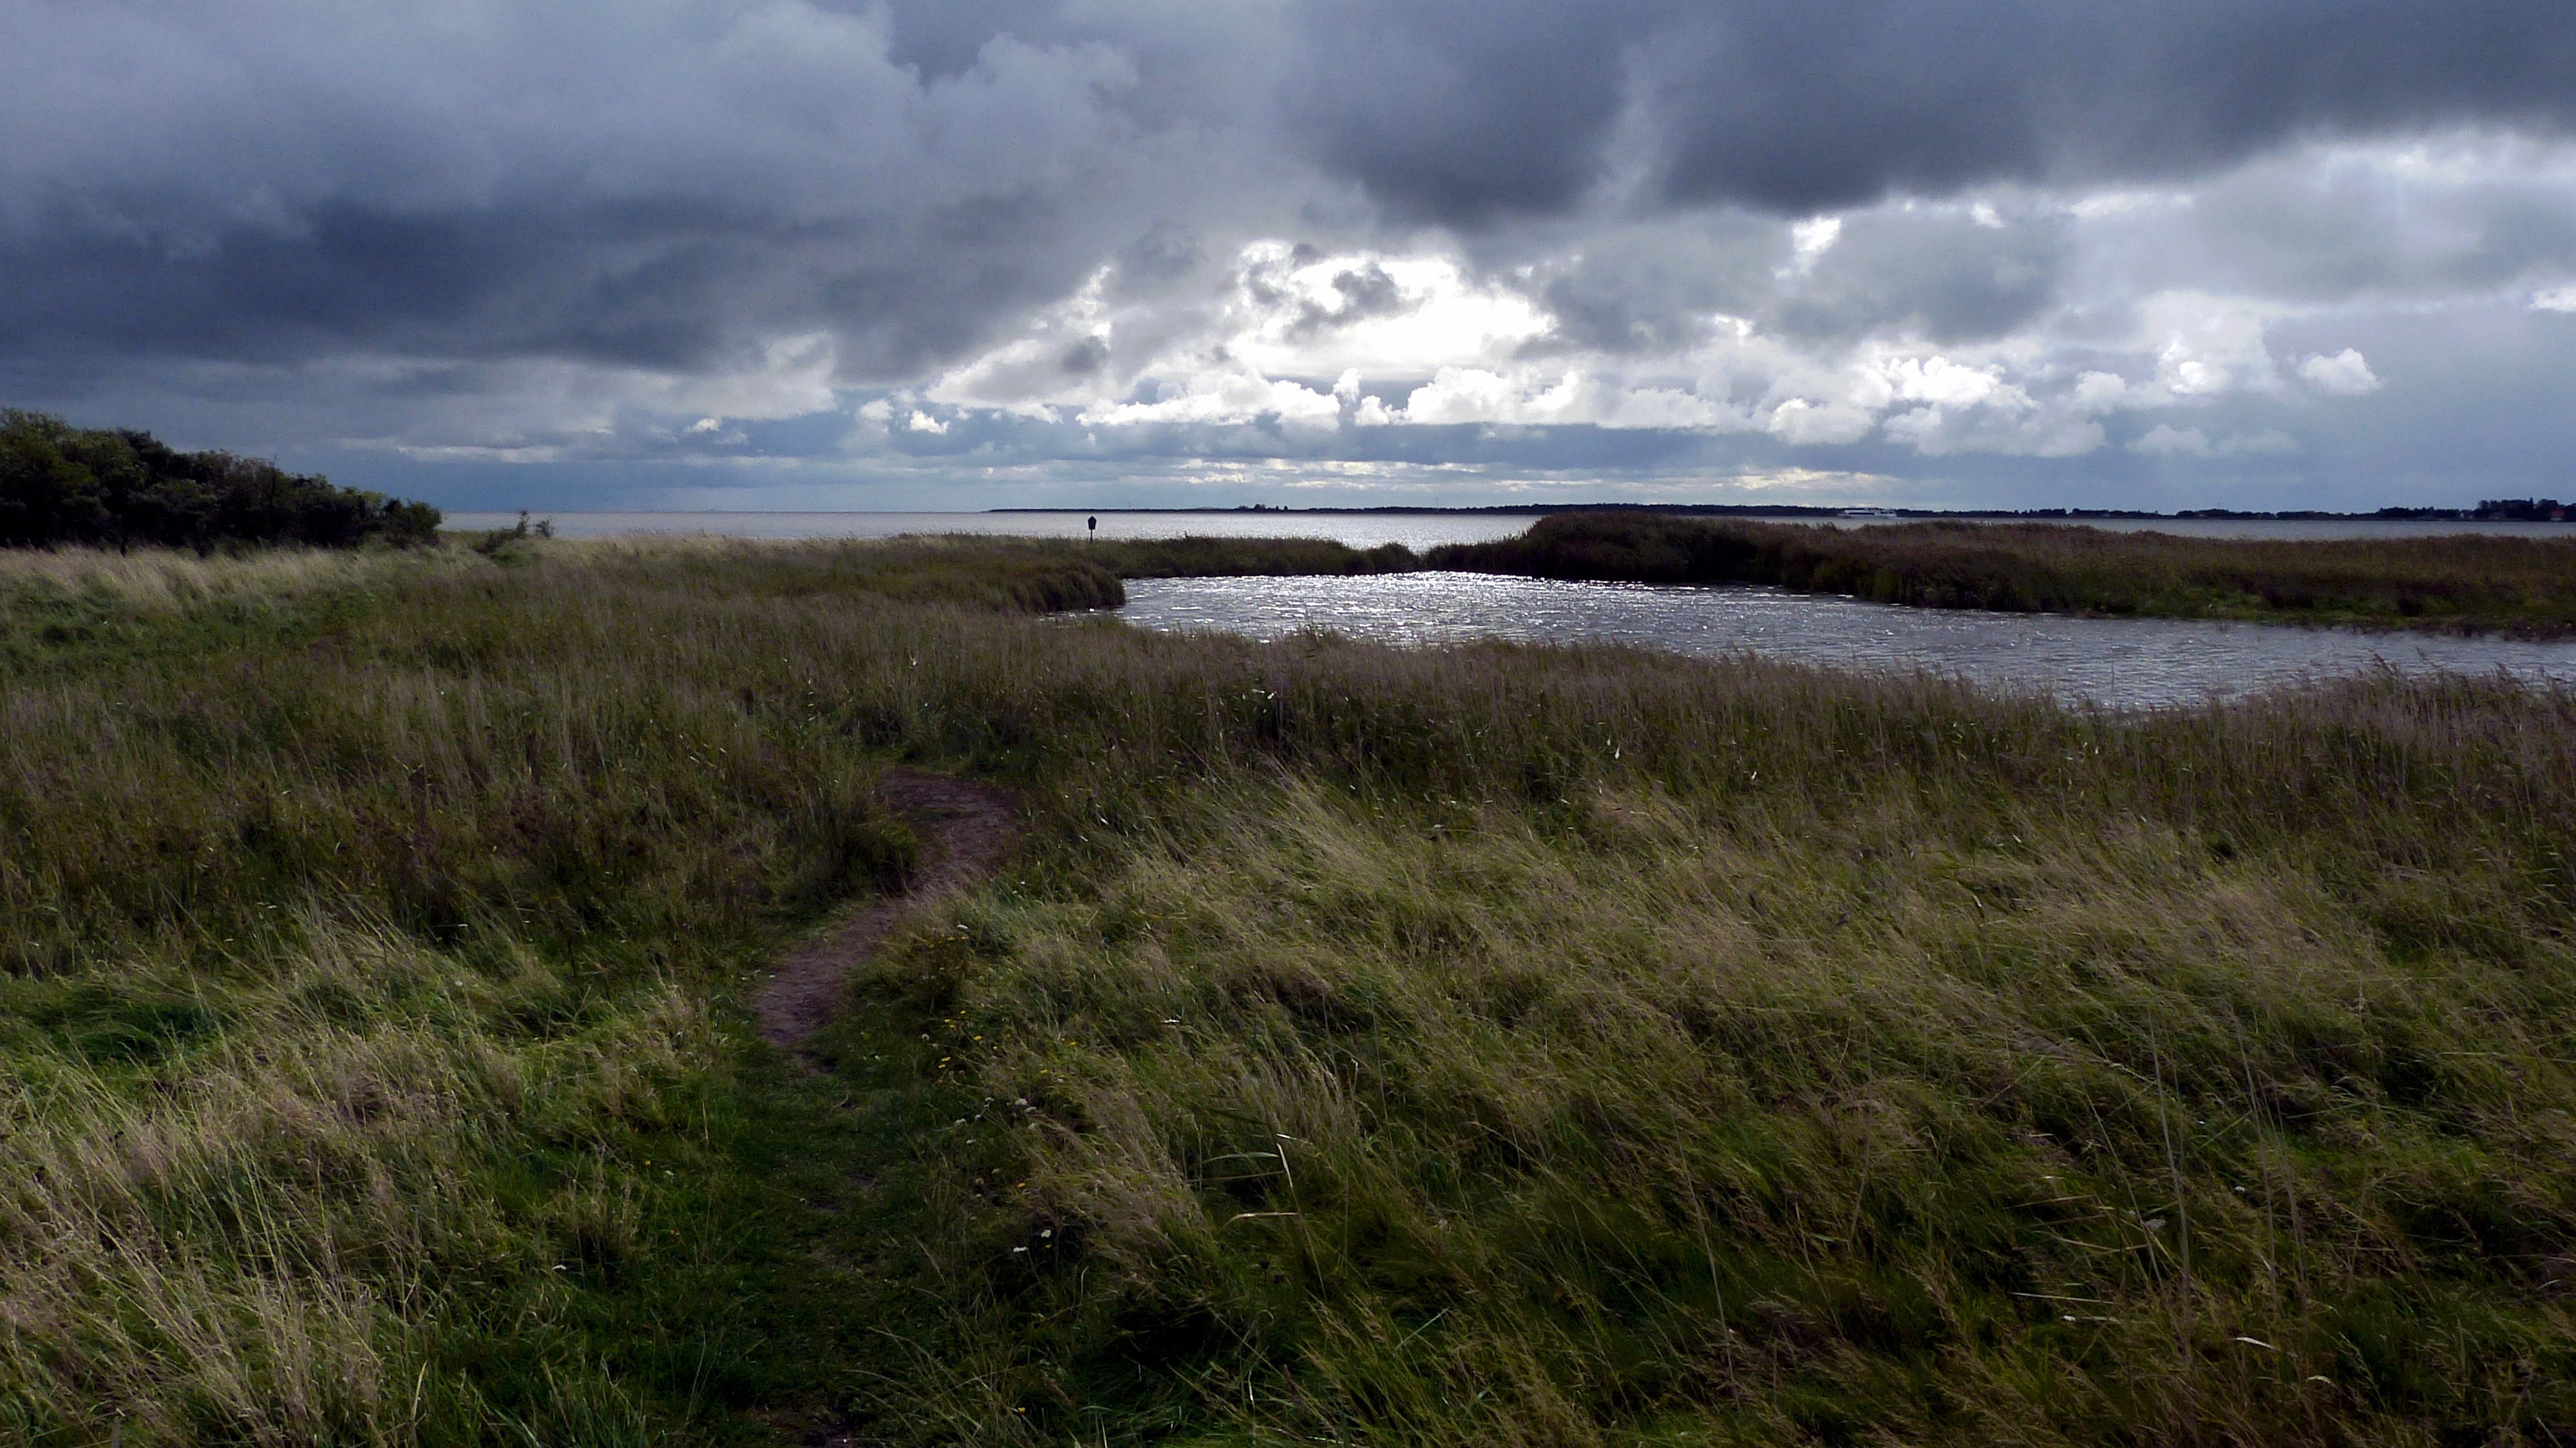
landscape, sea, coast, nature, grass, horizon, marsh, wilderness, mountain, light, cloud, meadow, prairie, hill, lake, evening, romantic, reservoir, highland, terrain, plain, clouds, grassland, wetland, bog, plateau, fell, habitat, mood, loch, ecosystem, abendstimmung, tundra, evening sky, steppe, salt marsh, nature recording, landform, natural environment, geographical feature